20th century road schemes in Bristol

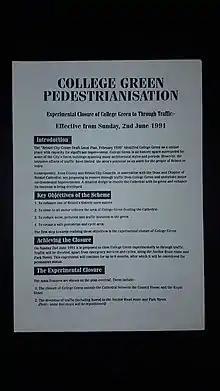
Leaflet announcing experimental closure of College Green to through traffic, Bristol, June 1991

Bristol's post-war development plan of 1952 contained plans for an Outer Circuit Road forming a circuit of Bristol's inner suburbs. These were refined following an origin and destination study conducted in 1963 and published, together with plans for eight enhanced radial routes, in the Bristol City Centre Policy Report of 1966. The Outer Circuit Road was designed to take long-distance through traffic as well as local cross-city traffic, thus allowing the Inner Circuit Road to fulfil its intended function as a purely local distributor road. Although it was proposed to build the Outer Circuit Road as a free-flowing two-lane dual carriageway of urban motorway standard, it was nonetheless anticipated that by 2010 some sections, such as Cheltenham Road to the M32, would be operating at capacity. Therefore, the 1966 report proposed that the road would have to be widened to three-lane dual carriageway along its entire length, and that five of the junctions with the main radial roads would need to be grade separated.